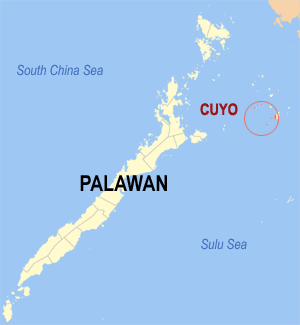
Cuyo est une ville de 4ᵉ classe de la province de Palawan aux Philippines. Selon le recensement de 2015 elle compte 22 360 habitants.